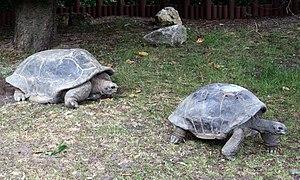
Aldabrachelys gigantea, la Tortue géante des Seychelles est une espèce de tortues terrestres de la famille des Testudinidae.